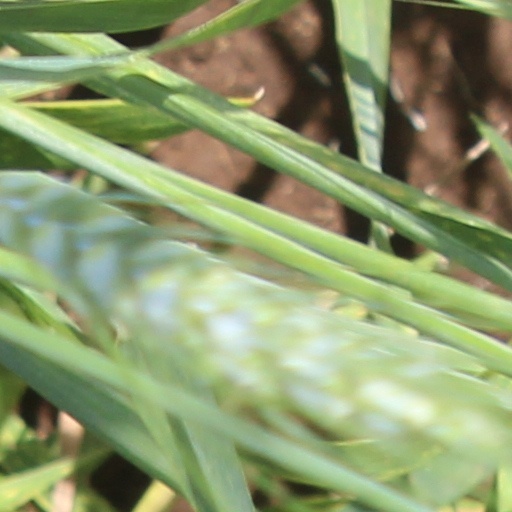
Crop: wheat